Order of the Holy Sepulchre (Catholic)

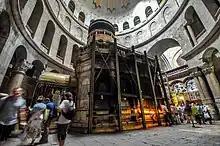
The Aedicule inside the church, said to enclose the tomb of Jesus Christ.

After the capture of Jerusalem at the end of the First Crusade in 1099, the Canons Regular of the Holy Sepulchre were established to take care of the church. The men in charge of securing its defence and its community of canons were called . Together, the canons and the milites formed part of the structure of which evolved into the modern Equestrian Order of the Holy Sepulchre of Jerusalem. Baldwin I, the first king of Jerusalem, laid the foundations of the kingdom and established its main institutions on the French pattern as a centralised feudal state. He also drew up the first constitution of the order in 1103, modelled on the chapter of canons that he founded in Antwerp prior to his departure, under which the Latin Patriarch of Jerusalem (who had supplanted the Greek Orthodox patriarch) appointed knights in Jerusalem at the direct service of the crown, similar to the organisation of third orders. Adopting the rule of Saint Augustine, with recognition in 1113 by Papal Bull of Pope Paschal II, with the attached, it is considered among the oldest of the chivalric orders. Indications suggest that Hugues de Payens (c. 1070–1136) was among the Milites Sancti Sepulcri during his second time in Jerusalem in 1114–16, before being appointed "Magister Militum Templi", establishing the Knights Templar.